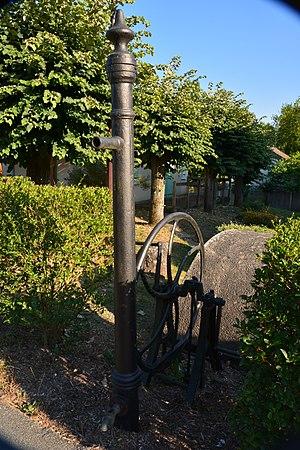
Ancienne pompe des pompiers de Roinville
Roinville, parfois appelée Roinville-sous-Dourdan, est une commune française située à quarante-trois kilomètres au sud-ouest de Paris dans le département de l'Essonne en région Île-de-France.